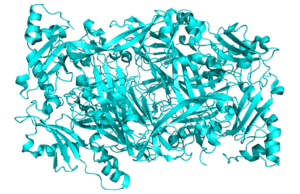
Une diamine oxydase, ou histaminase, est une oxydoréductase qui catalyse la réaction :